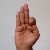
The image shows a hand gesture representing the letter 'F' in Indian Sign Language.